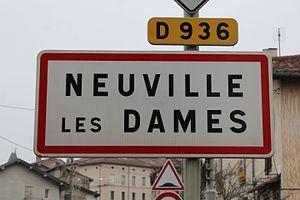
Panneau d'entrée dans Neuville-les-Dames.
Neuville-les-Dames est une commune française, située dans le département de l'Ain en région Auvergne-Rhône-Alpes.